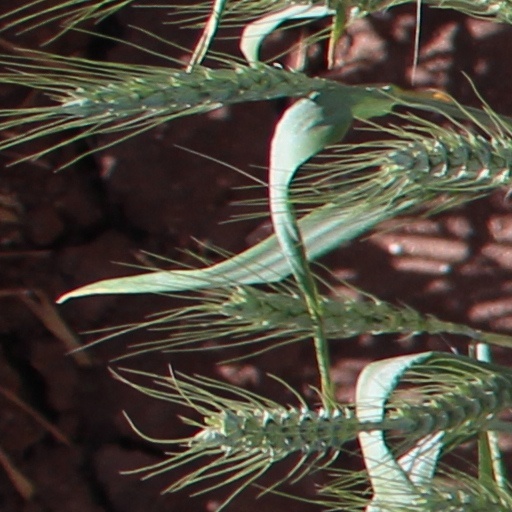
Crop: wheat